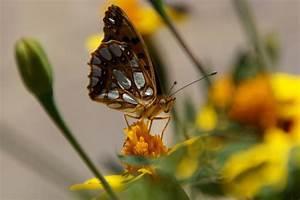
butterfly